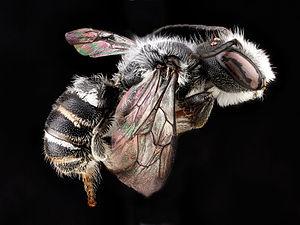
Megachile campanulae, communément appelée l'abeille de résine de campanule, est une espèce d'abeilles mégachiles indigènes aux États-Unis. Ces abeilles solitaires sont l'un des premiers insectes documentés dans la littérature scientifique utilisant des matériaux synthétiques pour la fabrication de nids.